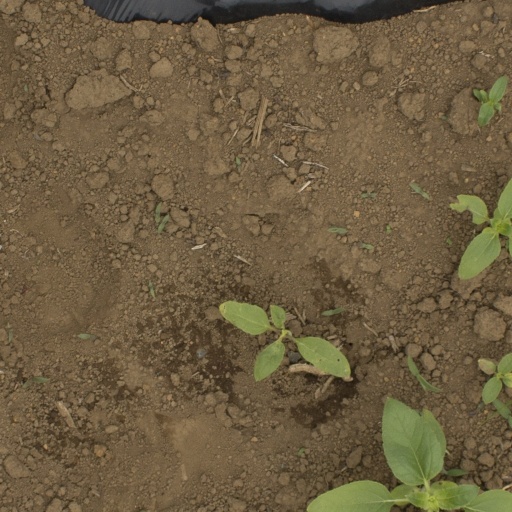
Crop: Jerusalem artichoke